United States District Court for the Canal Zone

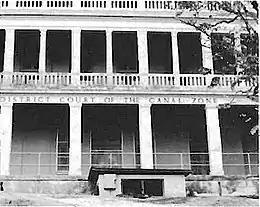
The Canal Zone Courthouse Building at Ancon Hill, site of the Canal Zone District Court which existed from 1914 until 1982.

The court sat at the Courthouse at Ancon Hill from 1914 to 1982, ordered as Governor Residence but completed in 1908 as Administration Building. Today only the shell of the building remains, as the roof and upper floors were demolished with all the remaining floors gutted.